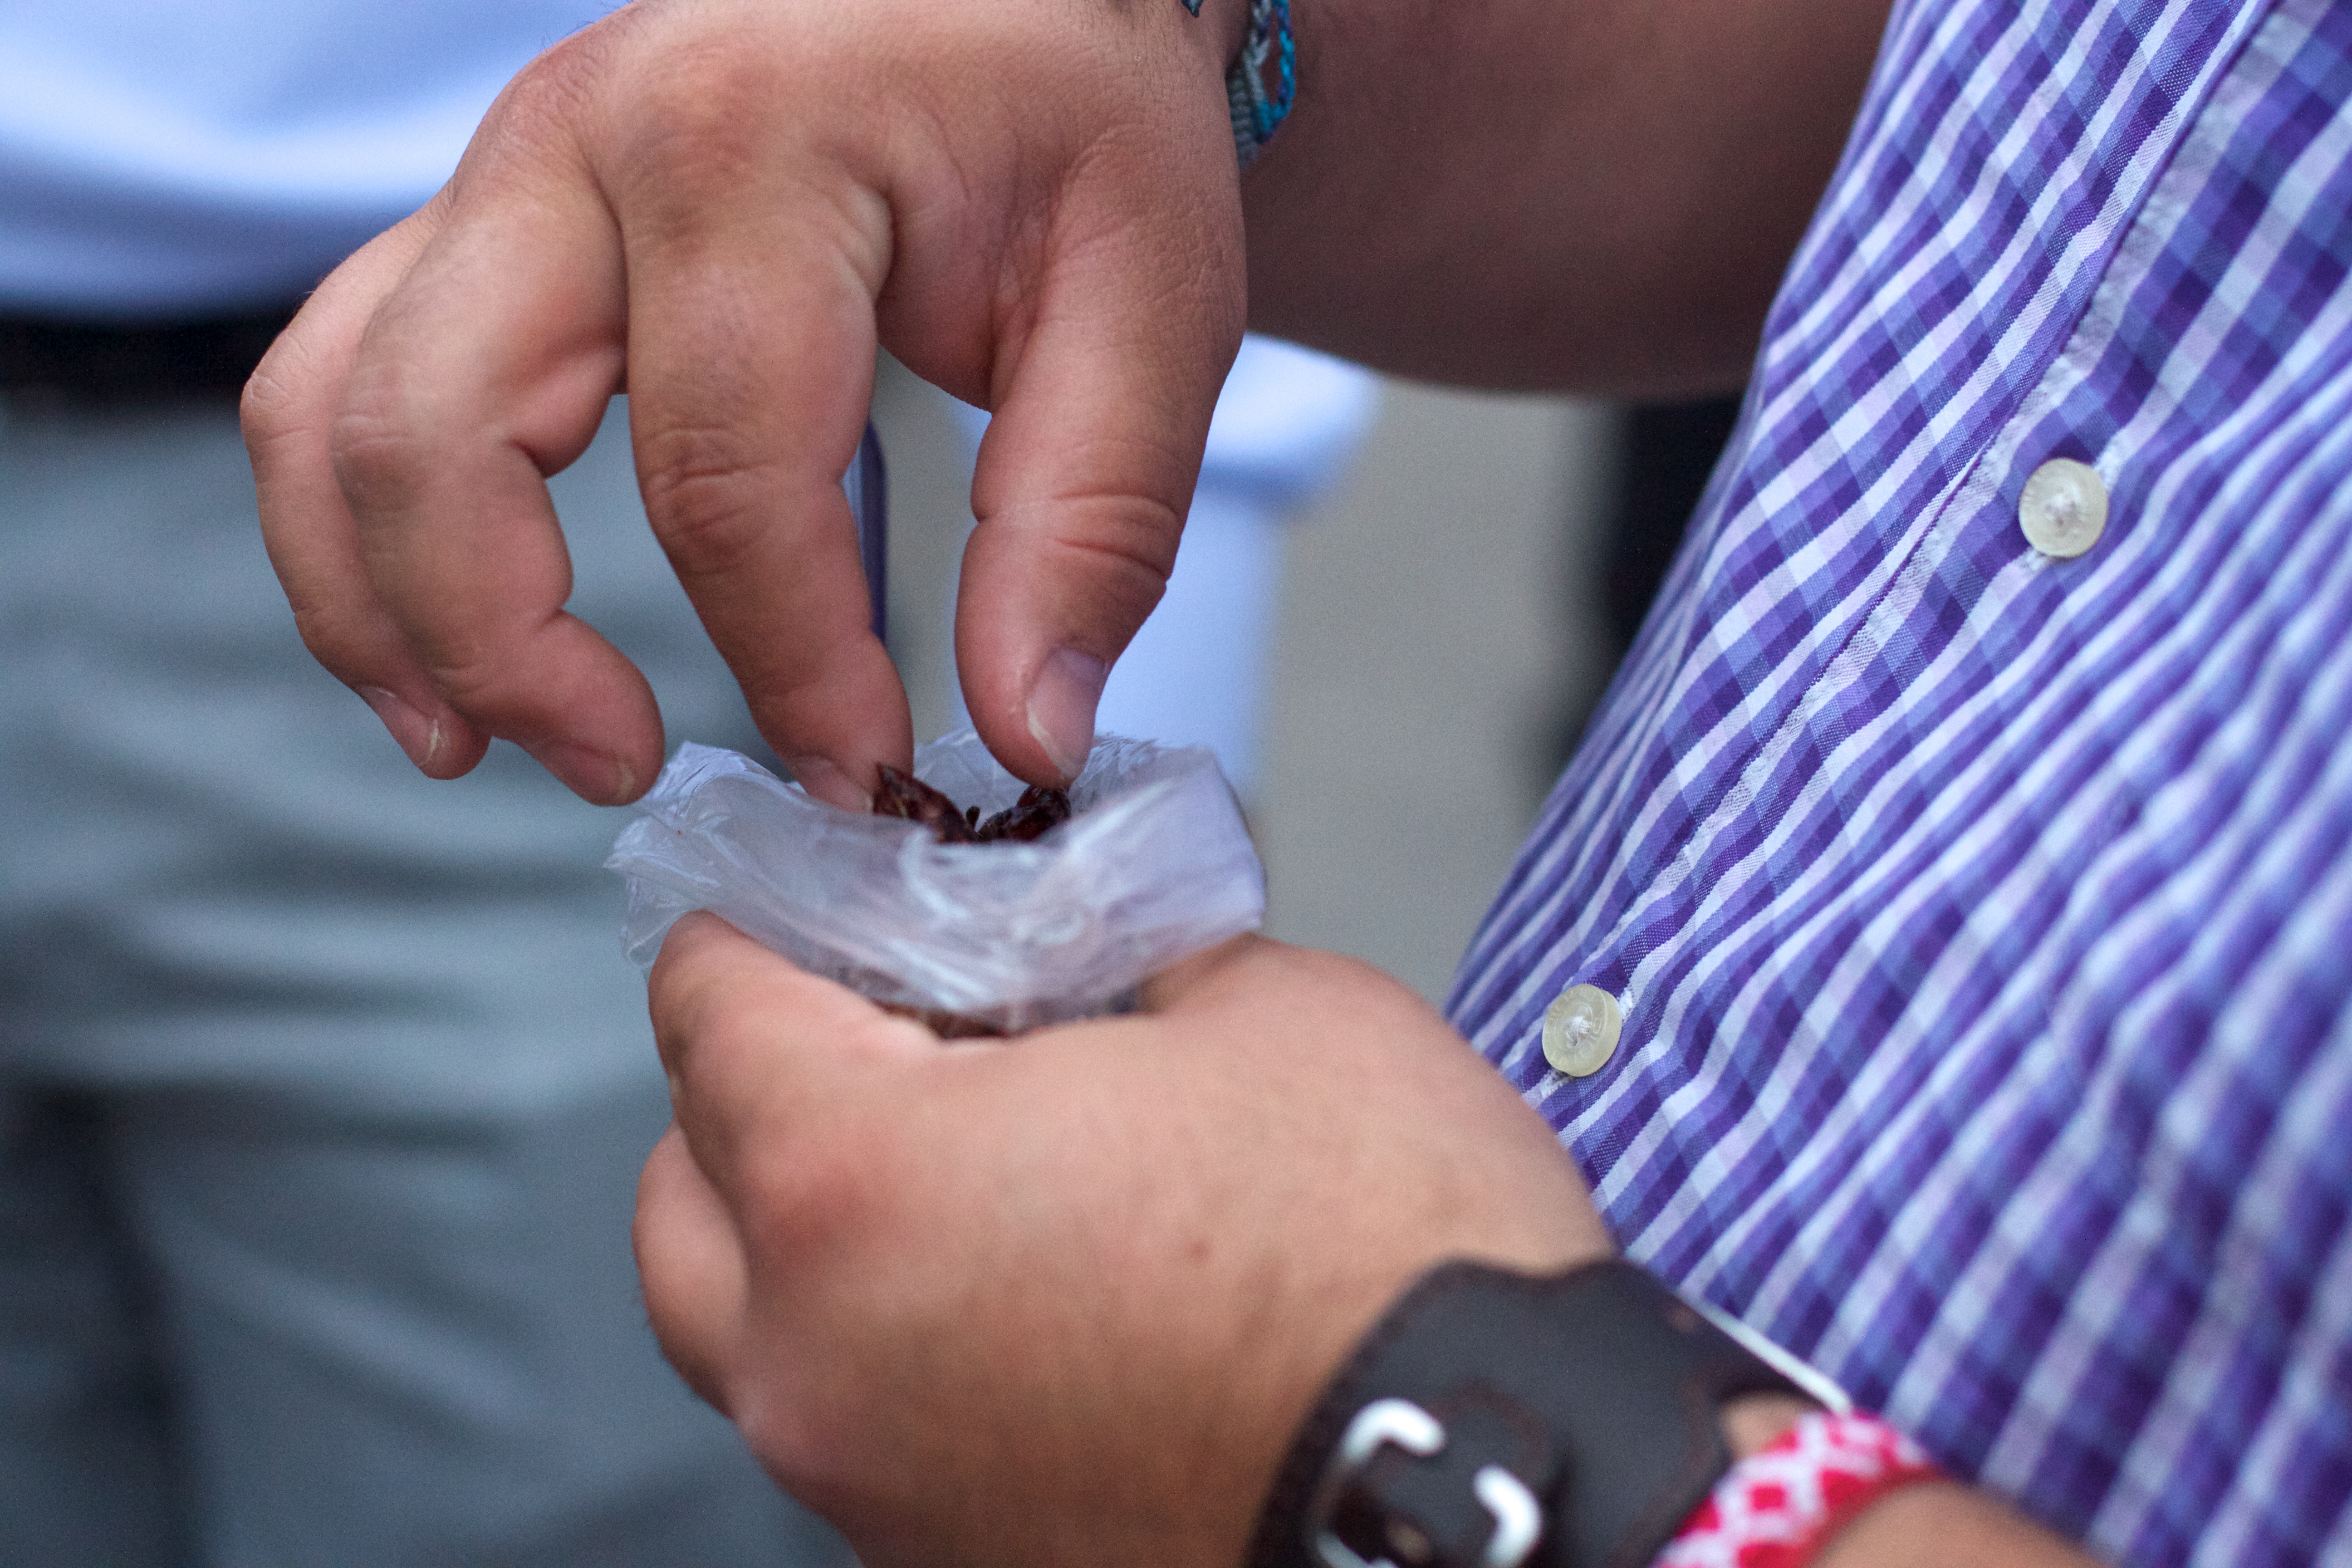
hand, man, male, leg, finger, arm, muscle, human body, organ, sense